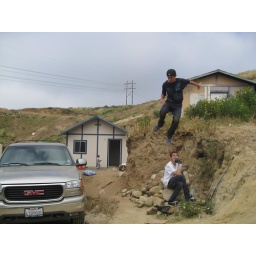
Little White Tornado catching some air off the hill and launching over Gabe. Our house in the background